William Henry Furness III

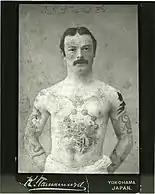
Furness in Yokohama, Japan in the 1890s

An 1894 article in "The Oregonian" described Furness as "the most artistically tattooed man in the world." It reported that during a long trip to Japan, he had been heavily tattooed: "[A] splendid representation of the Goddess of Love covers his chest, and the God of Thunder illuminates his back. Snakes and birds by the dozen mark his arms and thighs. A pagoda is designed on one shoulder and a fearful and wonderful collection of geometrical designs covers the other shoulder. A Chinese boat is tattooed on one leg, and a dragon looks from the other."